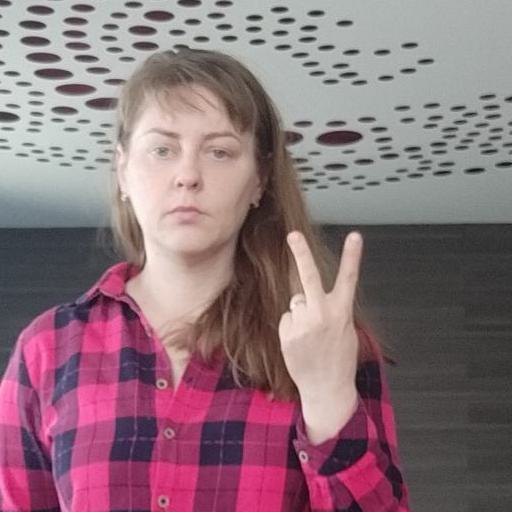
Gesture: peace_inverted